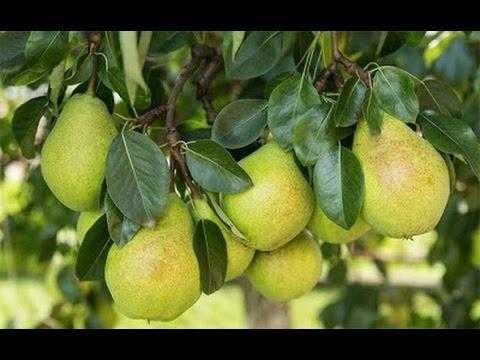
Label: Pear